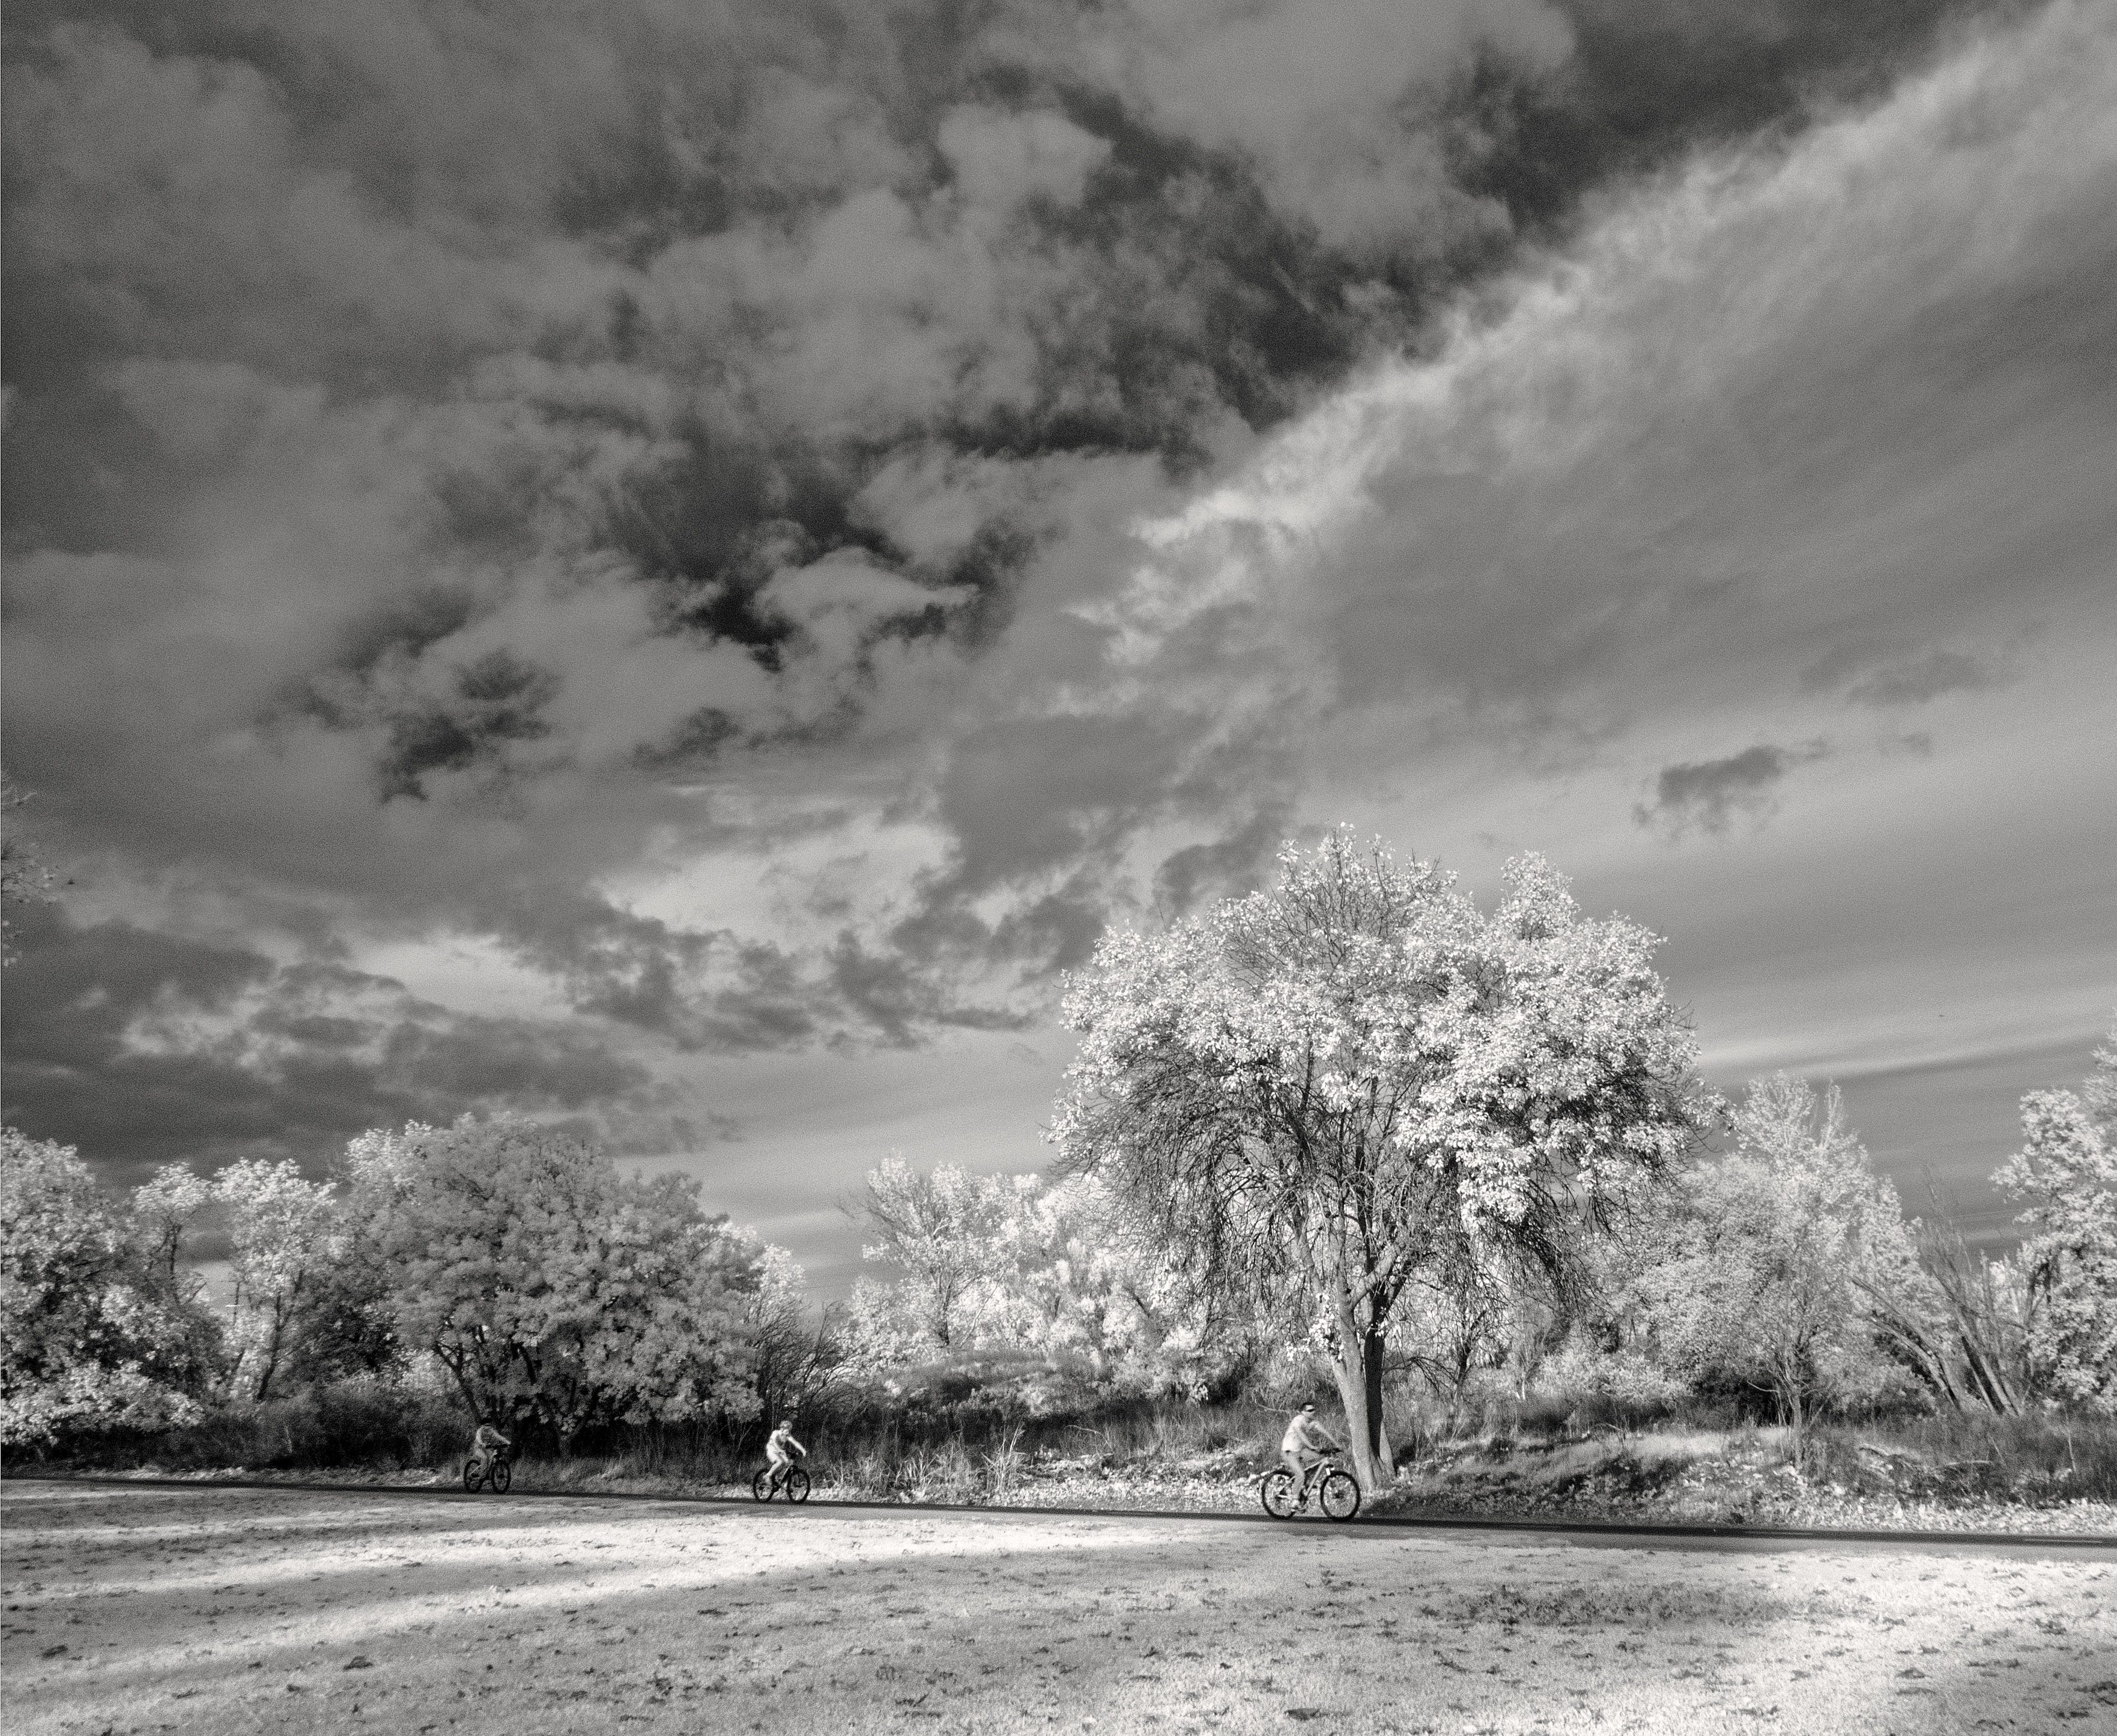
landscape, tree, nature, grass, snow, winter, cloud, black and white, plant, sky, white, photography, sunlight, morning, flower, frost, bicycle, weather, ride, monochrome, season, trees, sacramento, americanriverparkway, infrared, rural area, monochrome photography, atmospheric phenomenon, woody plant